354th Fighter Wing

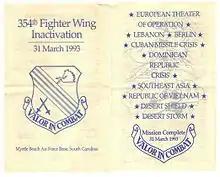
Inactivation Ceremony Program – 31 March 1993

After the end of the Cold War, reductions in defense spending led to the military reducing the size of the armed forces, and the number of facilities both in the United States as well as overseas. In July 1991, the Base Realignment and Closure Commission recommended the closure of Myrtle Beach Air Force Base and that the Air Force redistribute all aircraft to modernize other Active and Reserve Component units.